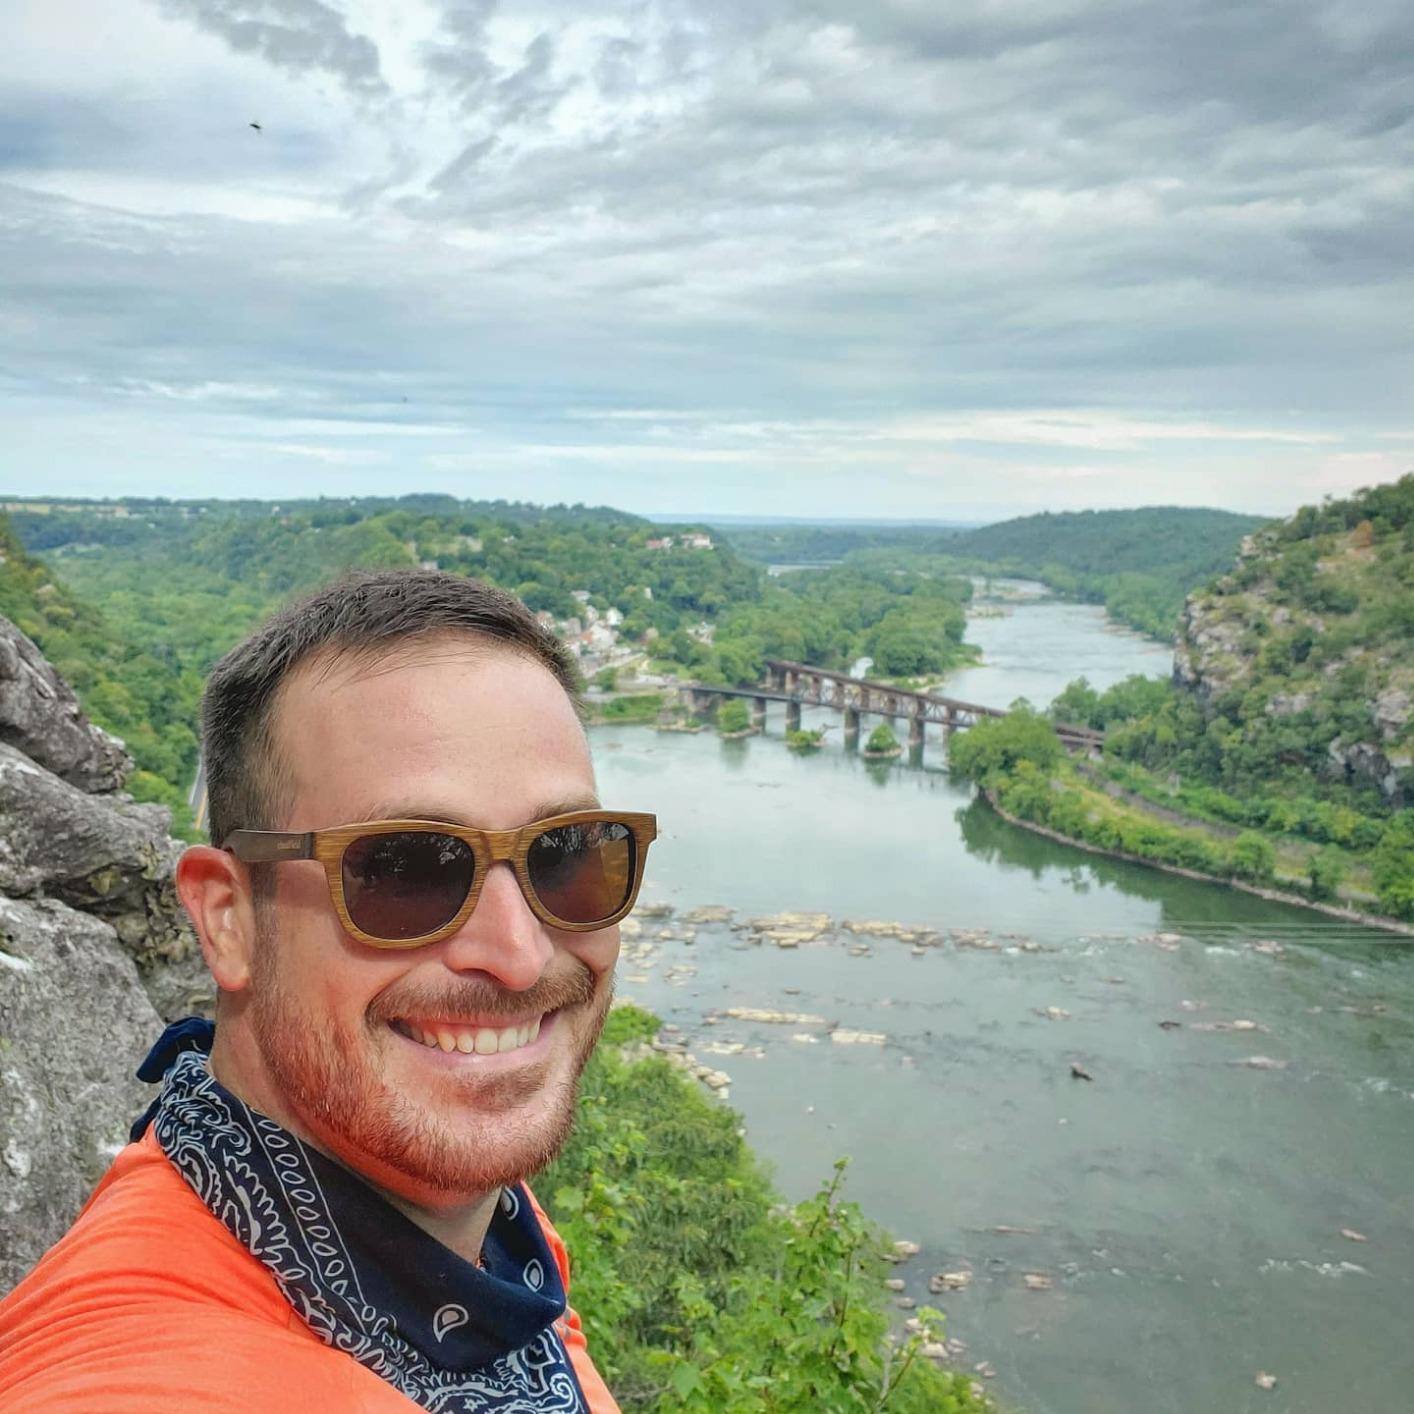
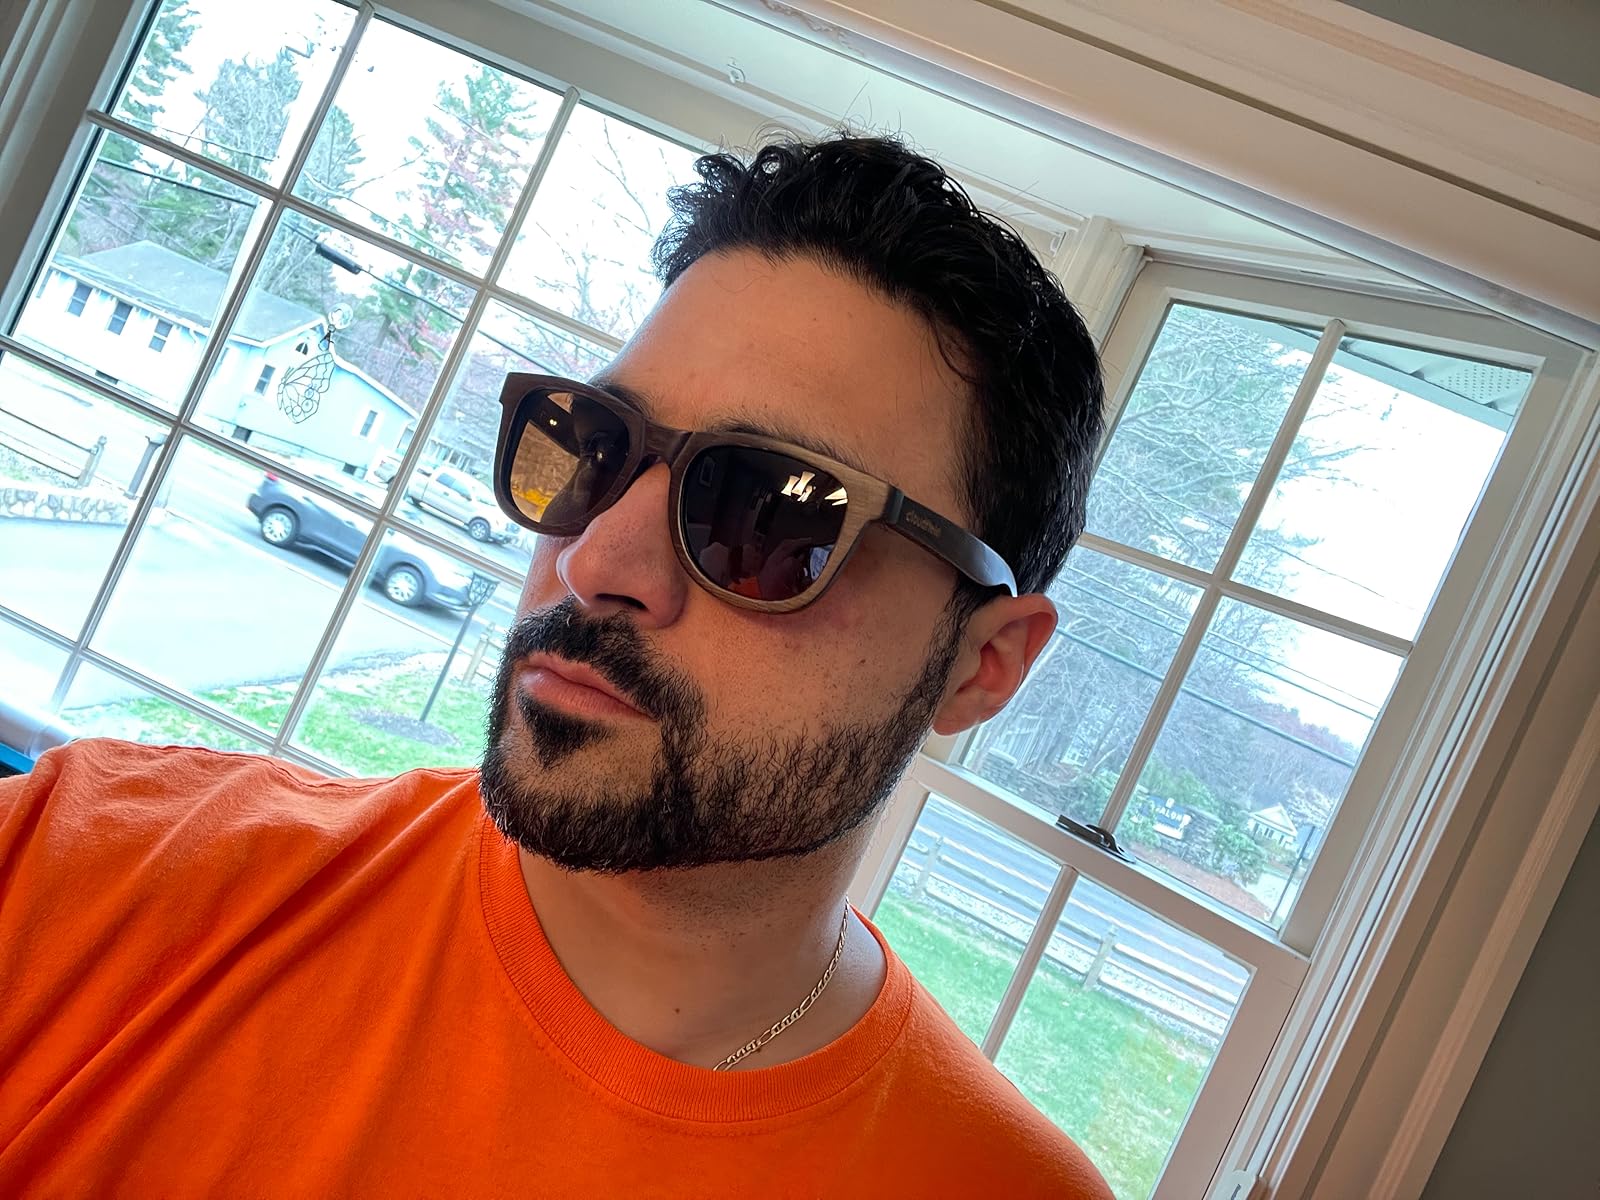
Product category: accessories_sunglasses
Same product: yes